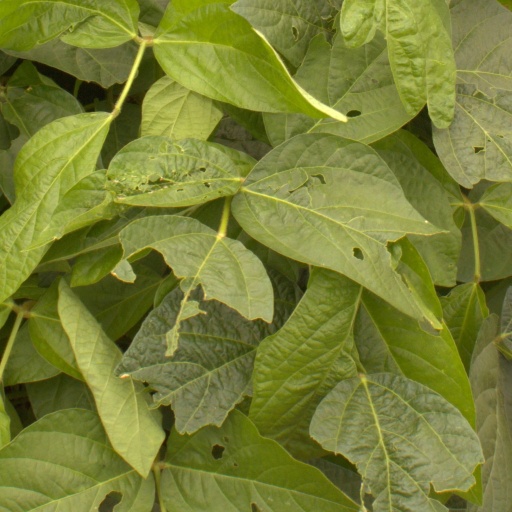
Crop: soybean